Lago dell'Accesa

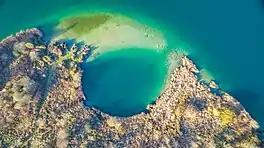
Lago dell'Accesa, crater

Lago dell'Accesa is a lake at Massa Marittima in the Province of Grosseto, Tuscany, Italy. At an elevation of 157 m, its surface area is 0.14 km². A number of ruins from the Etruscan civilization have been found in and around the lake.